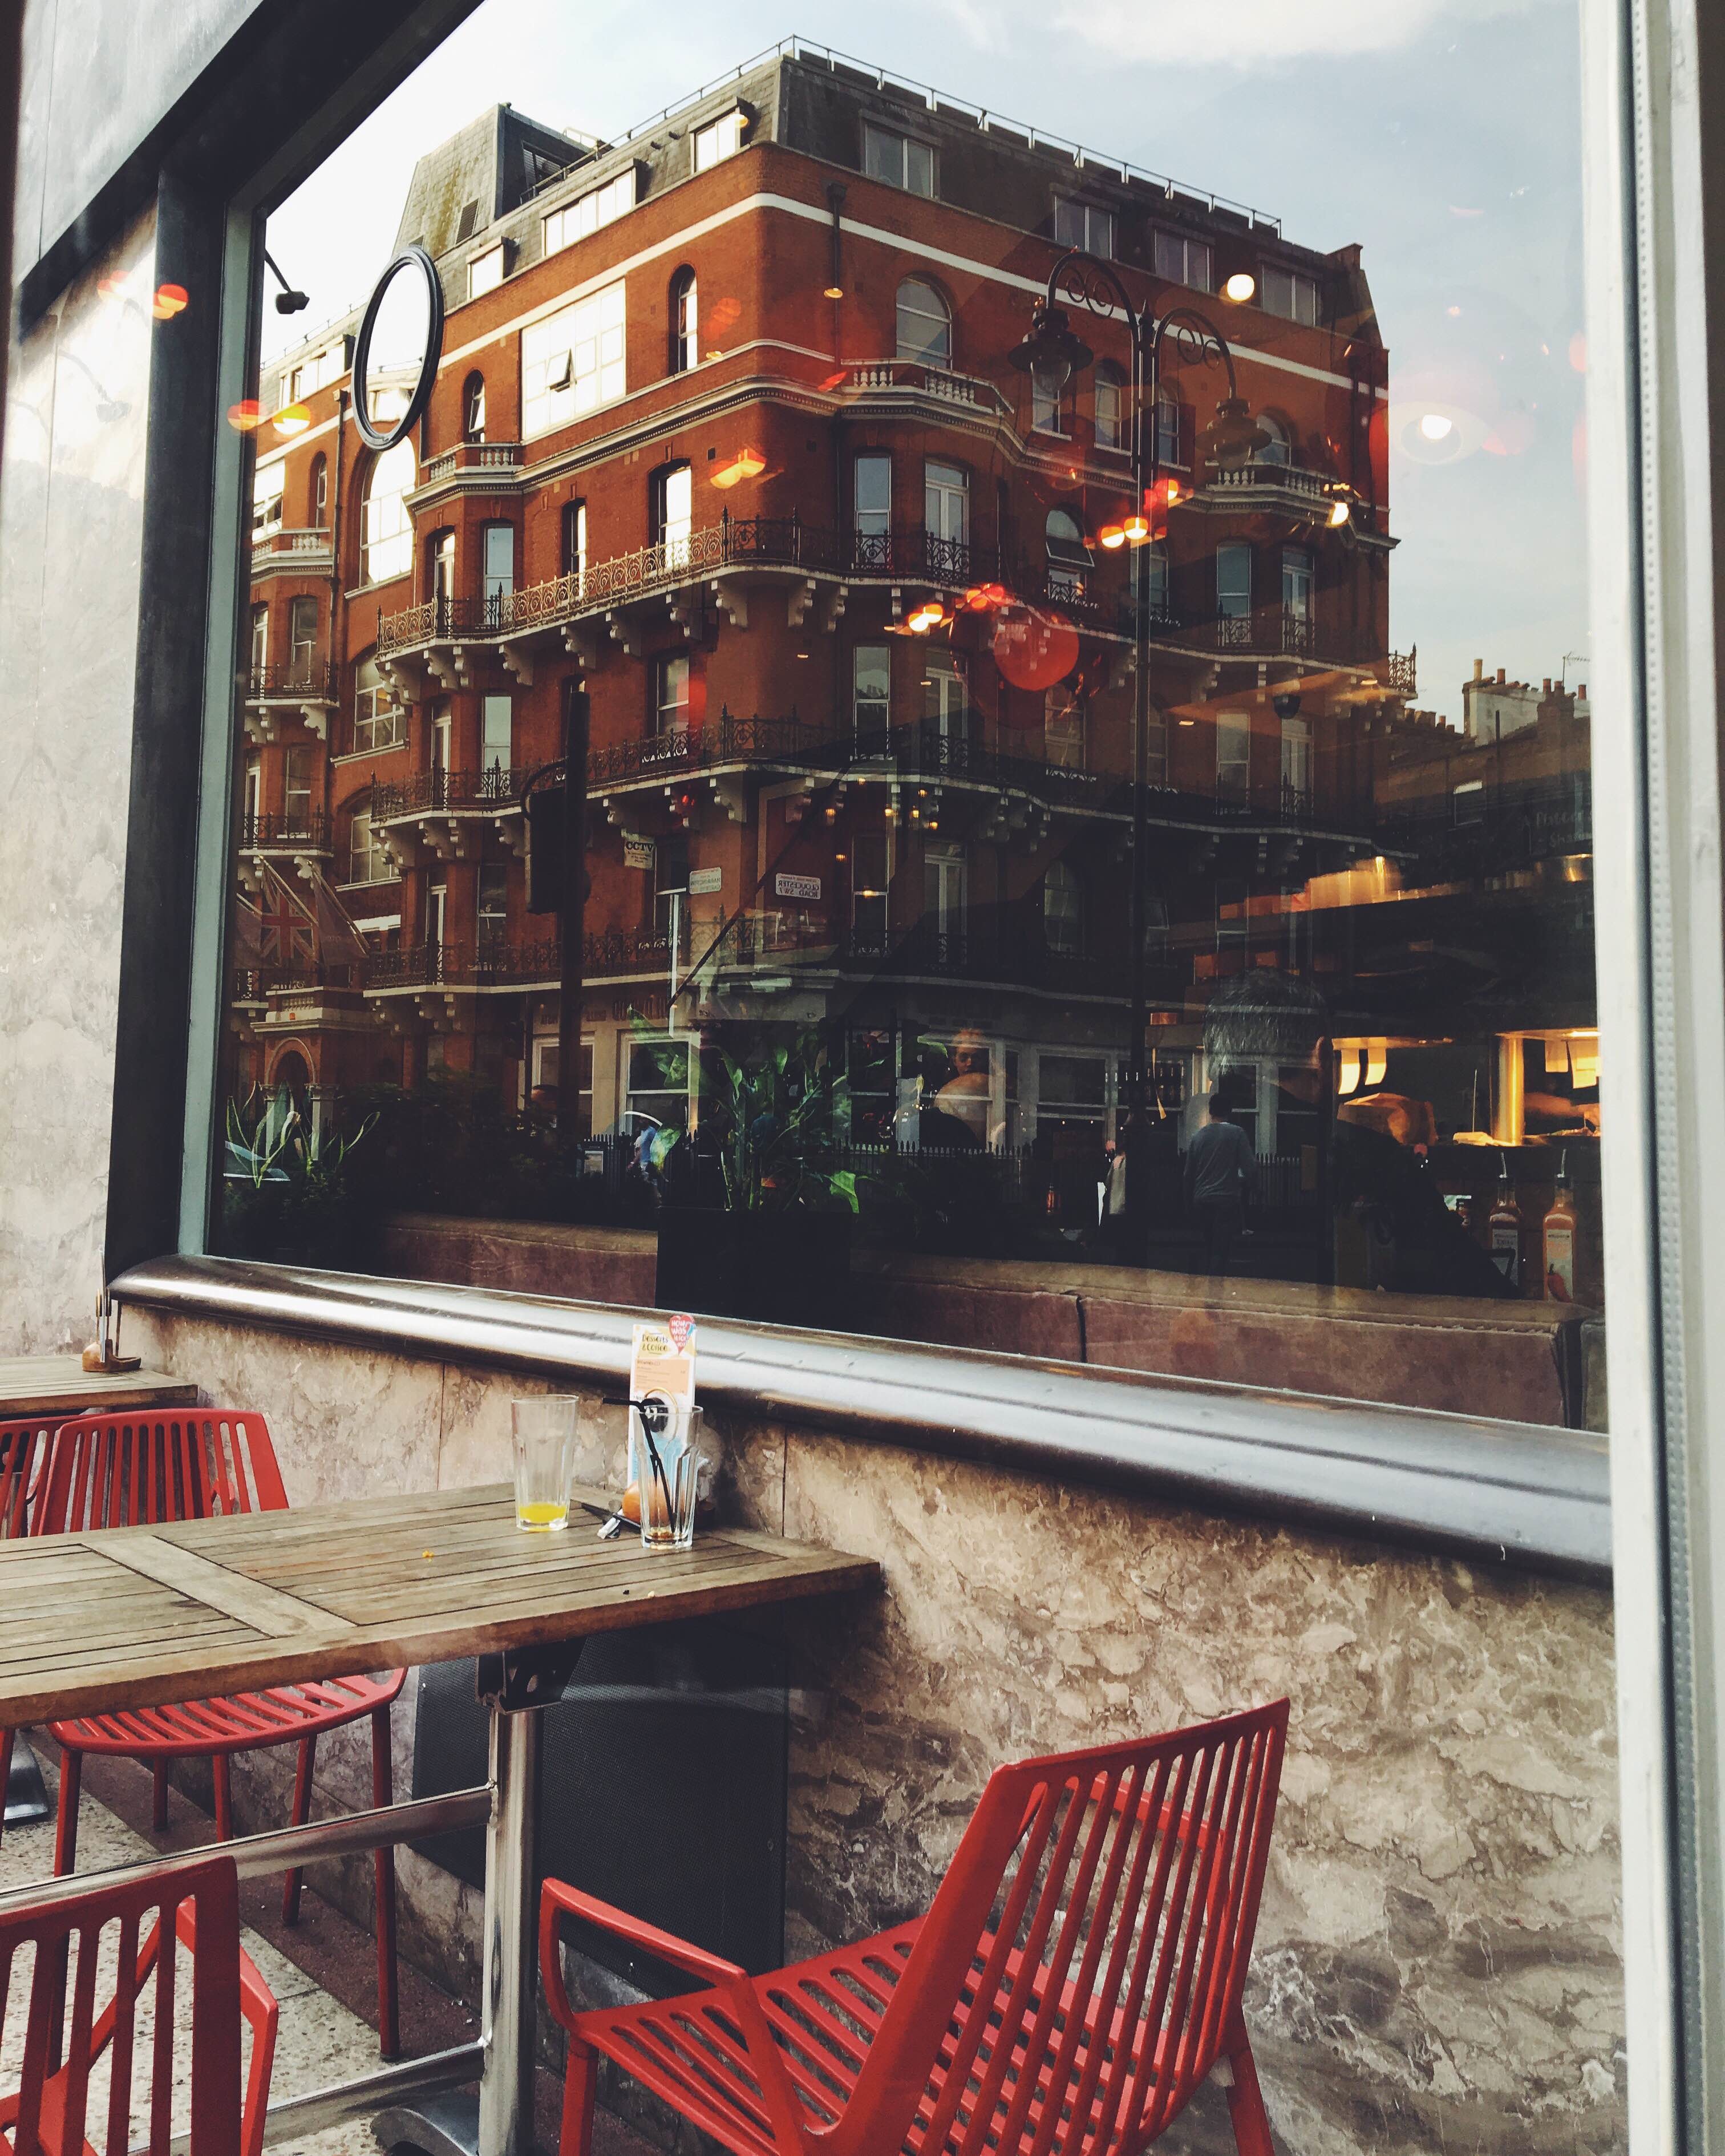
wood, house, window, restaurant, home, bar, red, facade, interior design